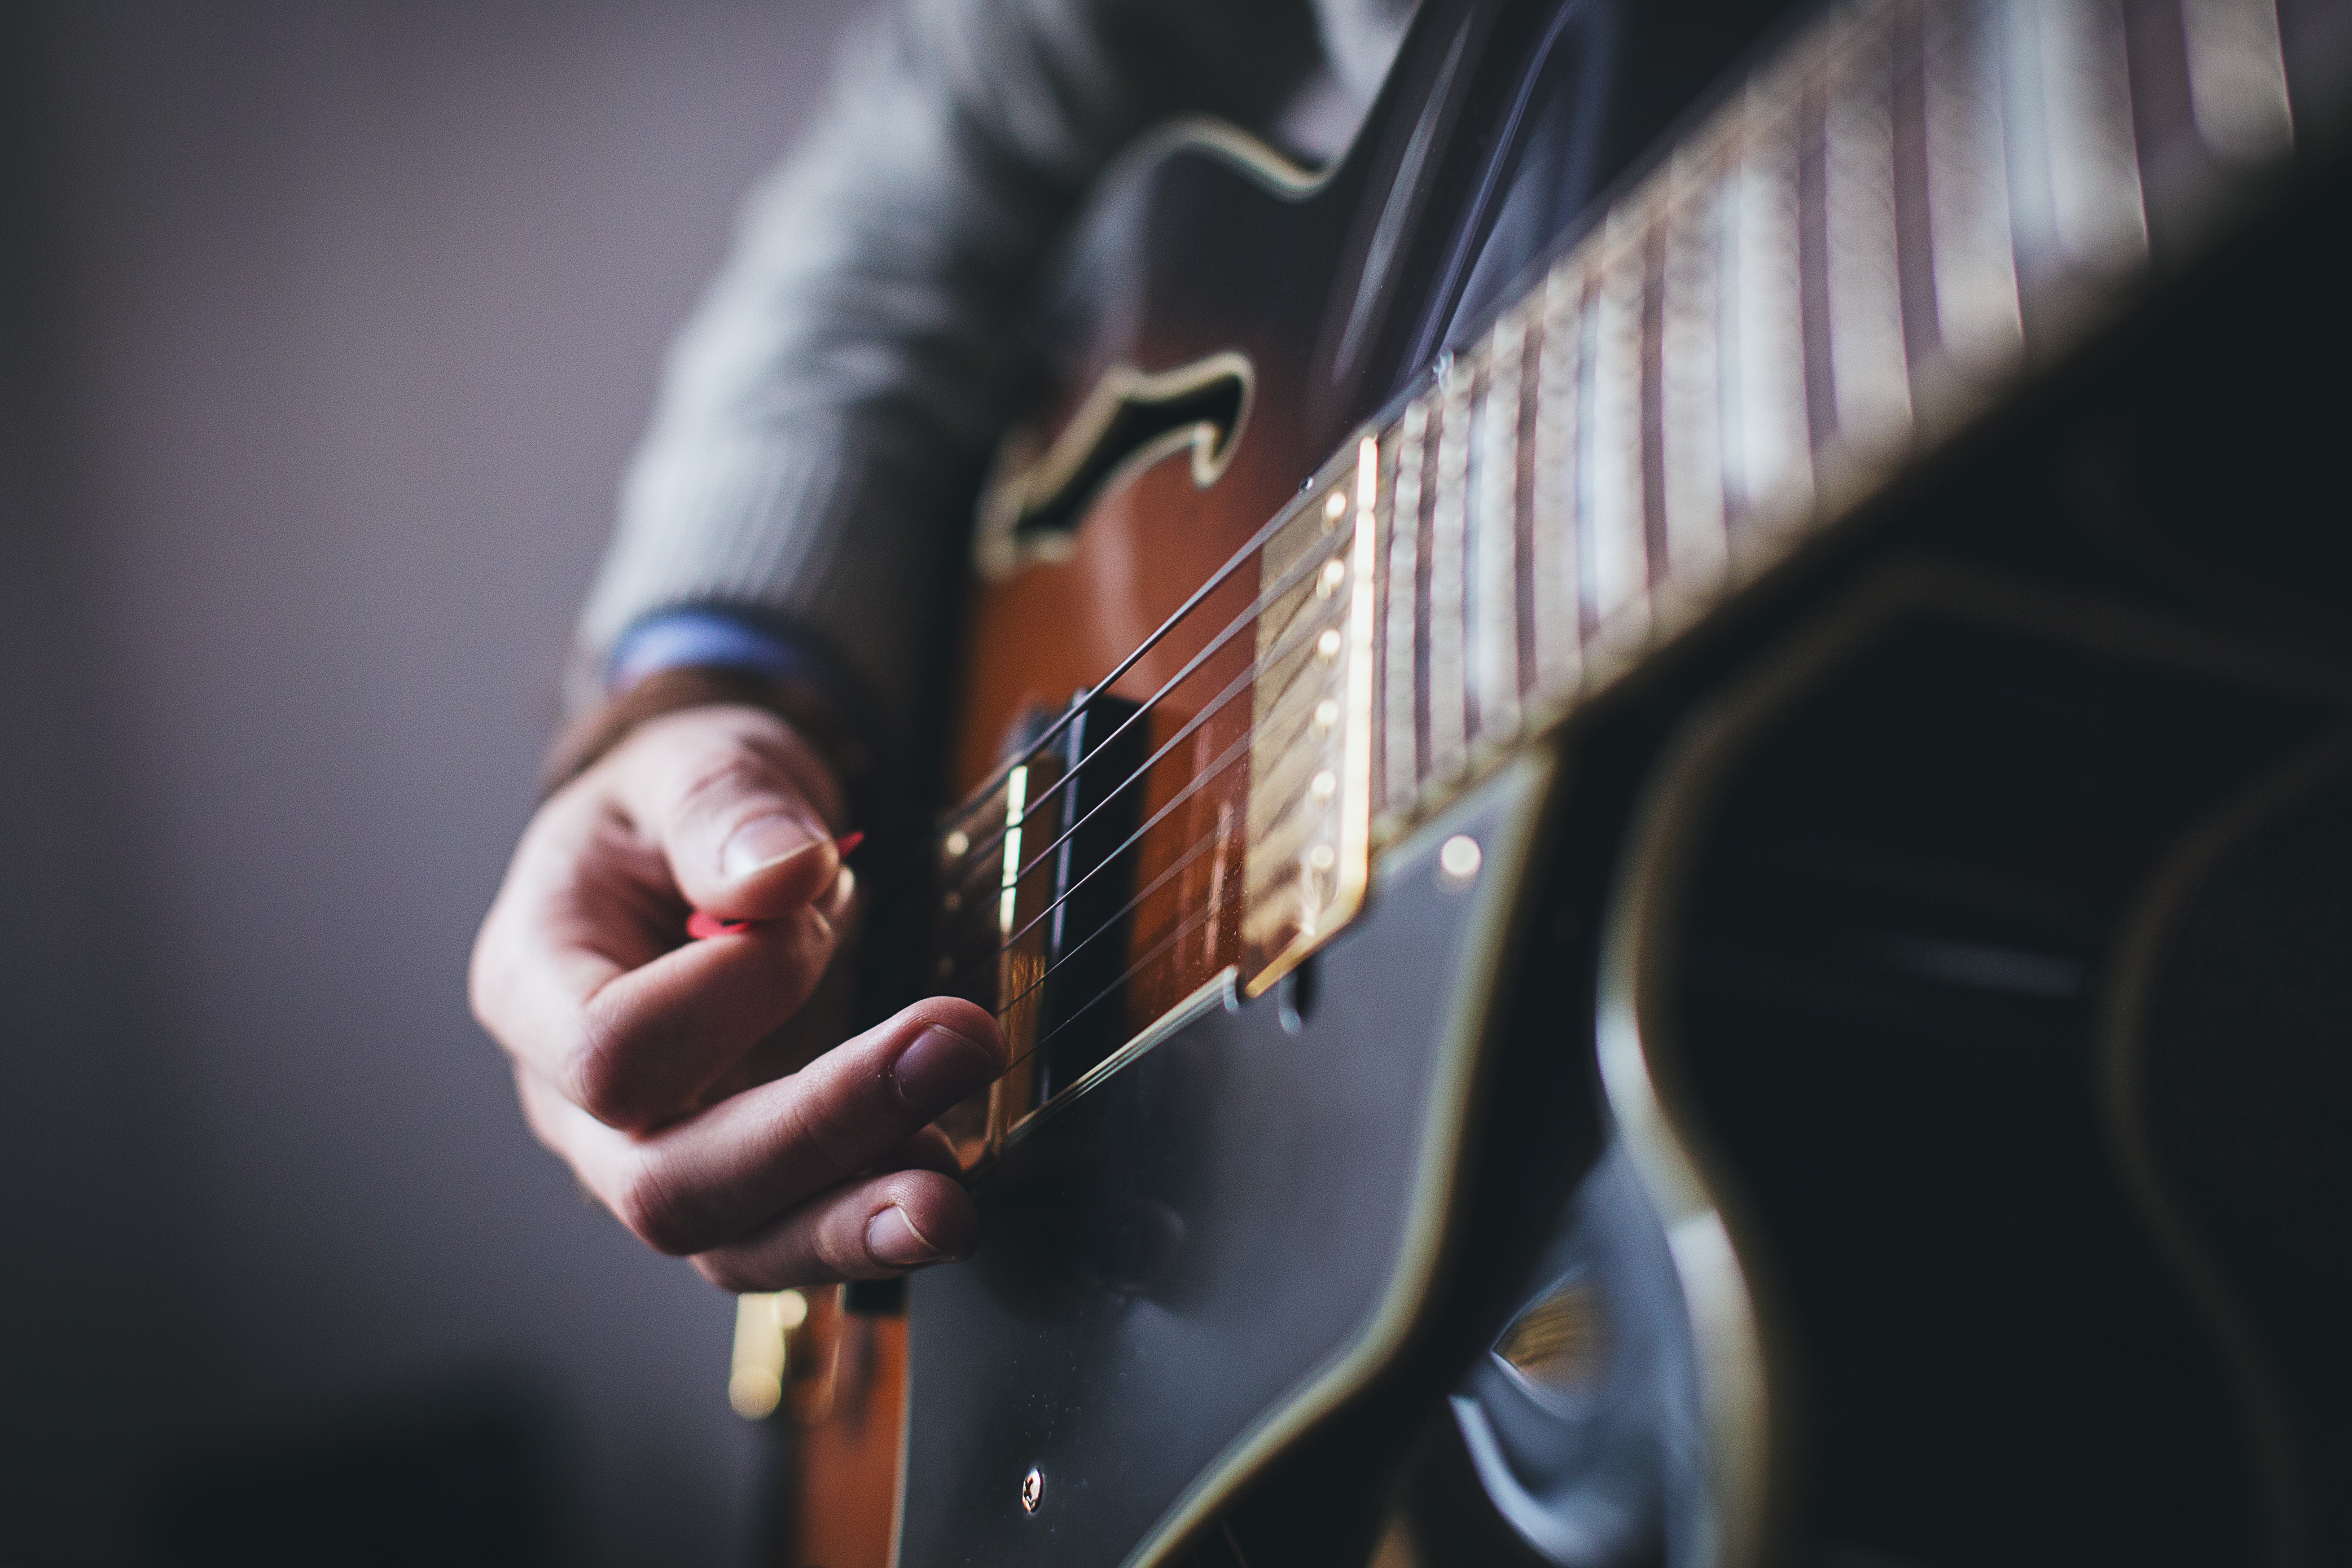
hand, man, music, guitar, acoustic guitar, male, musician, black, musical instrument, close up, guitarist, bass guitar, entertainment, classical music, string instrument, plucked string instruments